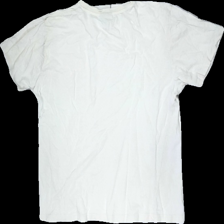
View: back
Type: T-shirt
Category: Unisex
Brand: Skill
Colors: White
Material: 100% cotton
Cut: Regular, C-collar
Size: L
Stains: Major
Damage: Stains across the top part.
Damage location: top center
Price range: <50
Recommended usage: Recycle
Description: White t-shirt from Skill, size L. Poor condition.
Comment: Smells a little bad. Twisted seams.